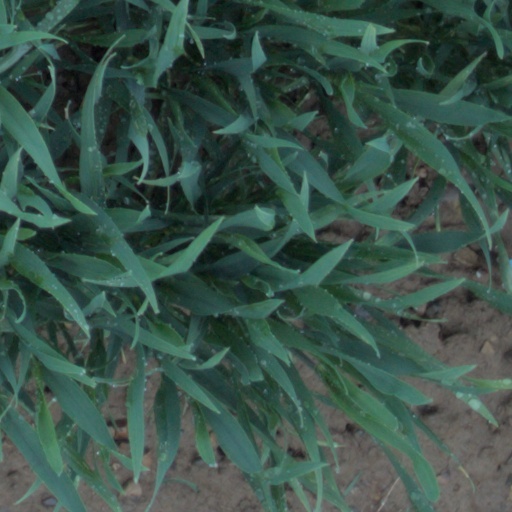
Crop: wheat